Embassy of the United States, Havana

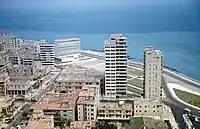
Embassy on the Malecón in the distance beyond the José Martí Anti-Imperialist Platform, in 1973.

The current embassy was designed in the Modernist-Brutalist style by the architectural firm Harrison & Abramovitz. The seven-story concrete and glass building was completed in 1953. The gardens were designed by Californian landscape architect Thomas Dolliver Church. The contractor for the building was Jaime Alberto Mitrani, , also a professor of civil engineering at the University of Havana. The embassy complex is located directly on the Malecón facing the José Martí Anti-Imperialist Platform and in proximity to the Cuban Ministry of Foreign Affairs.